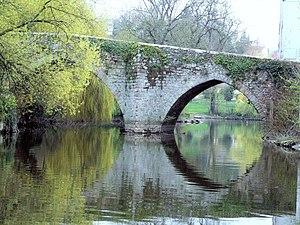
Clisson - Pont Saint-Antoine sur la Moine
La Moine est une rivière française qui coule dans les départements de Maine-et-Loire, des Deux-Sèvres et de la Loire-Atlantique, donc en régions Pays de la Loire et Nouvelle-Aquitaine. C'est un affluent de la Sèvre nantaise en rive droite, donc un sous-affluent de la Loire.
Le pont Saint-Antoine, est un pont en maçonnerie du XVᵉ siècle franchissant la Moine à Clisson, en France.
Cet article recense les monuments historiques en Loire-Atlantique, en France, répertoriés sur la base Mérimée.